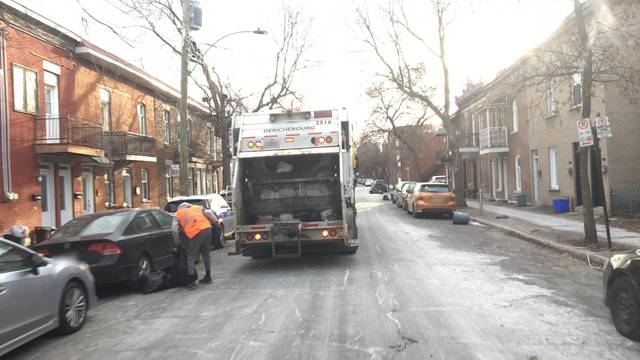
Region: Canada
Coordinates: 45.533, -73.6119